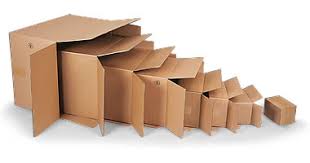
Waste category: cardboard